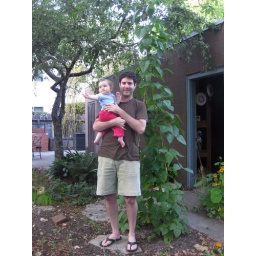
blue lake pole beans in the back yard